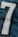
Number: 7